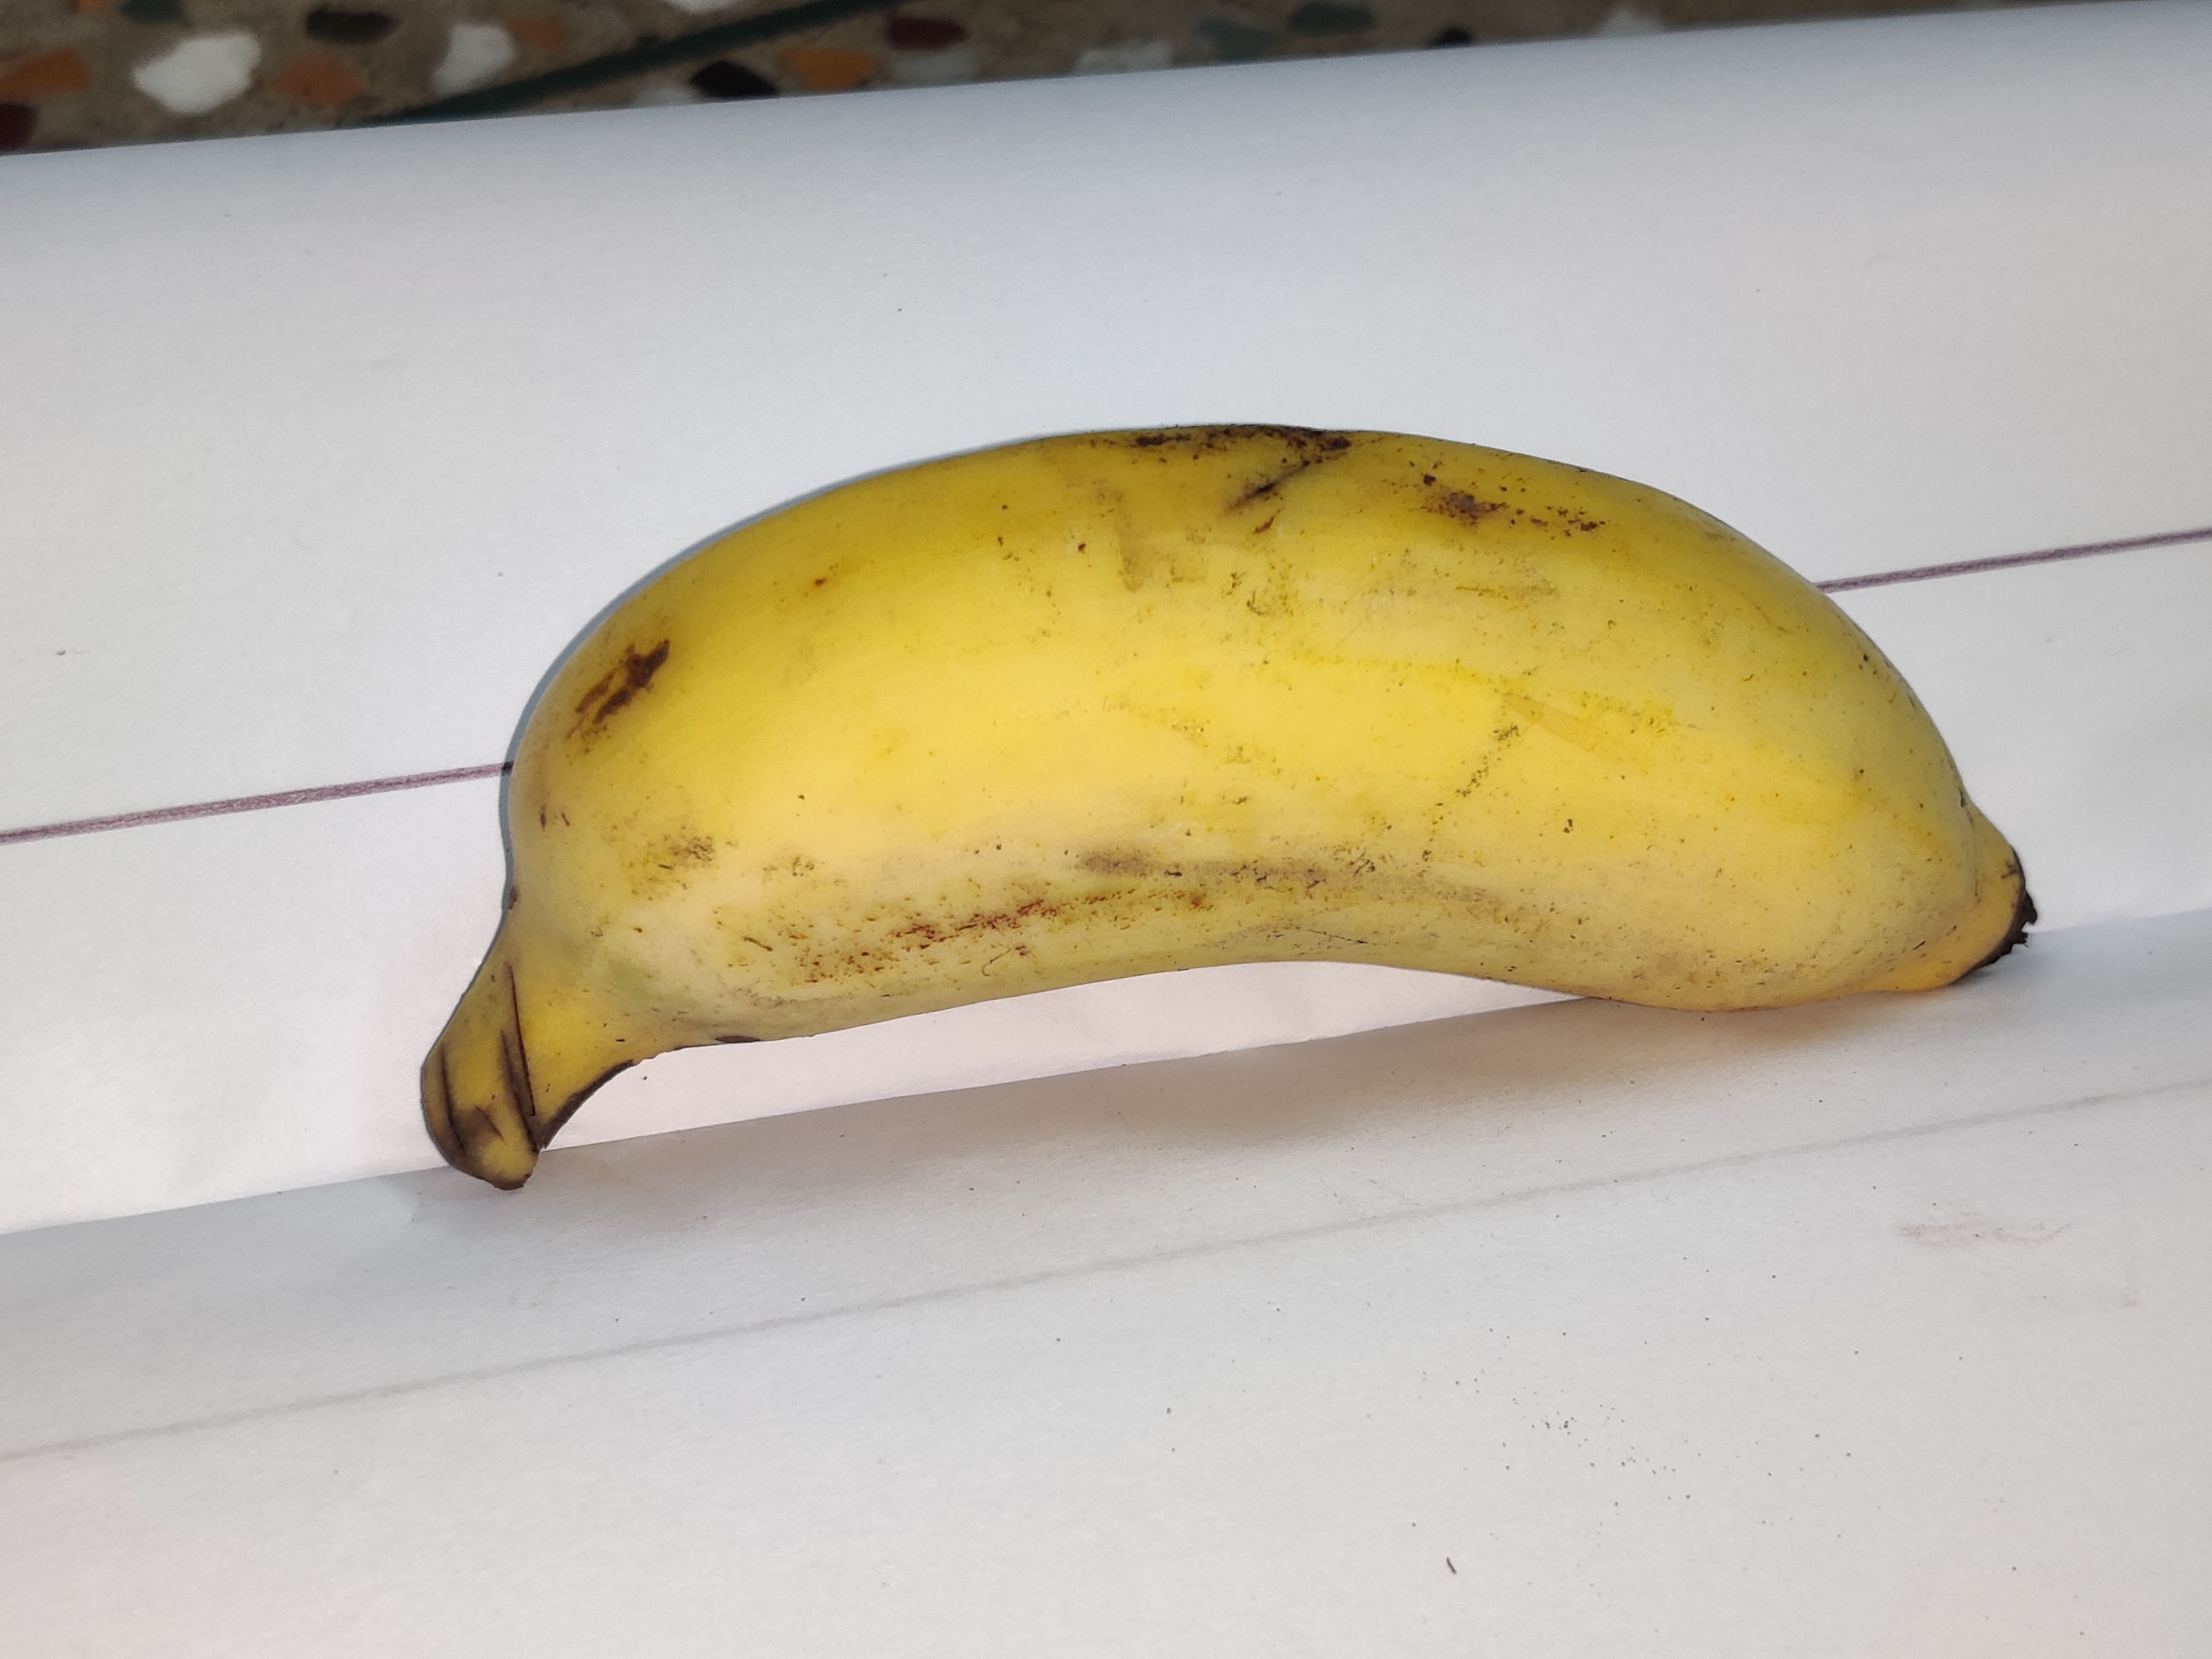
Fruit: banana
Grade: 1st-grade